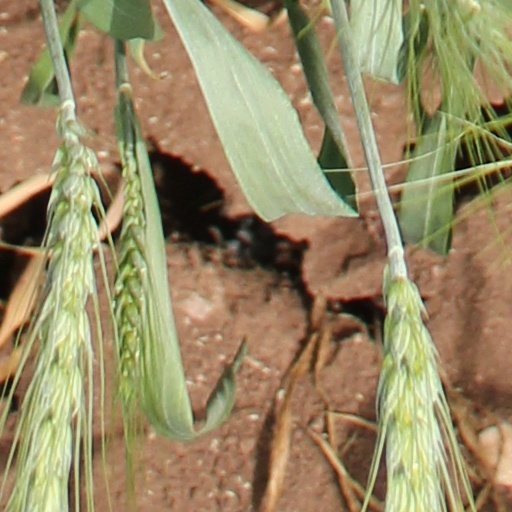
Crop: wheat